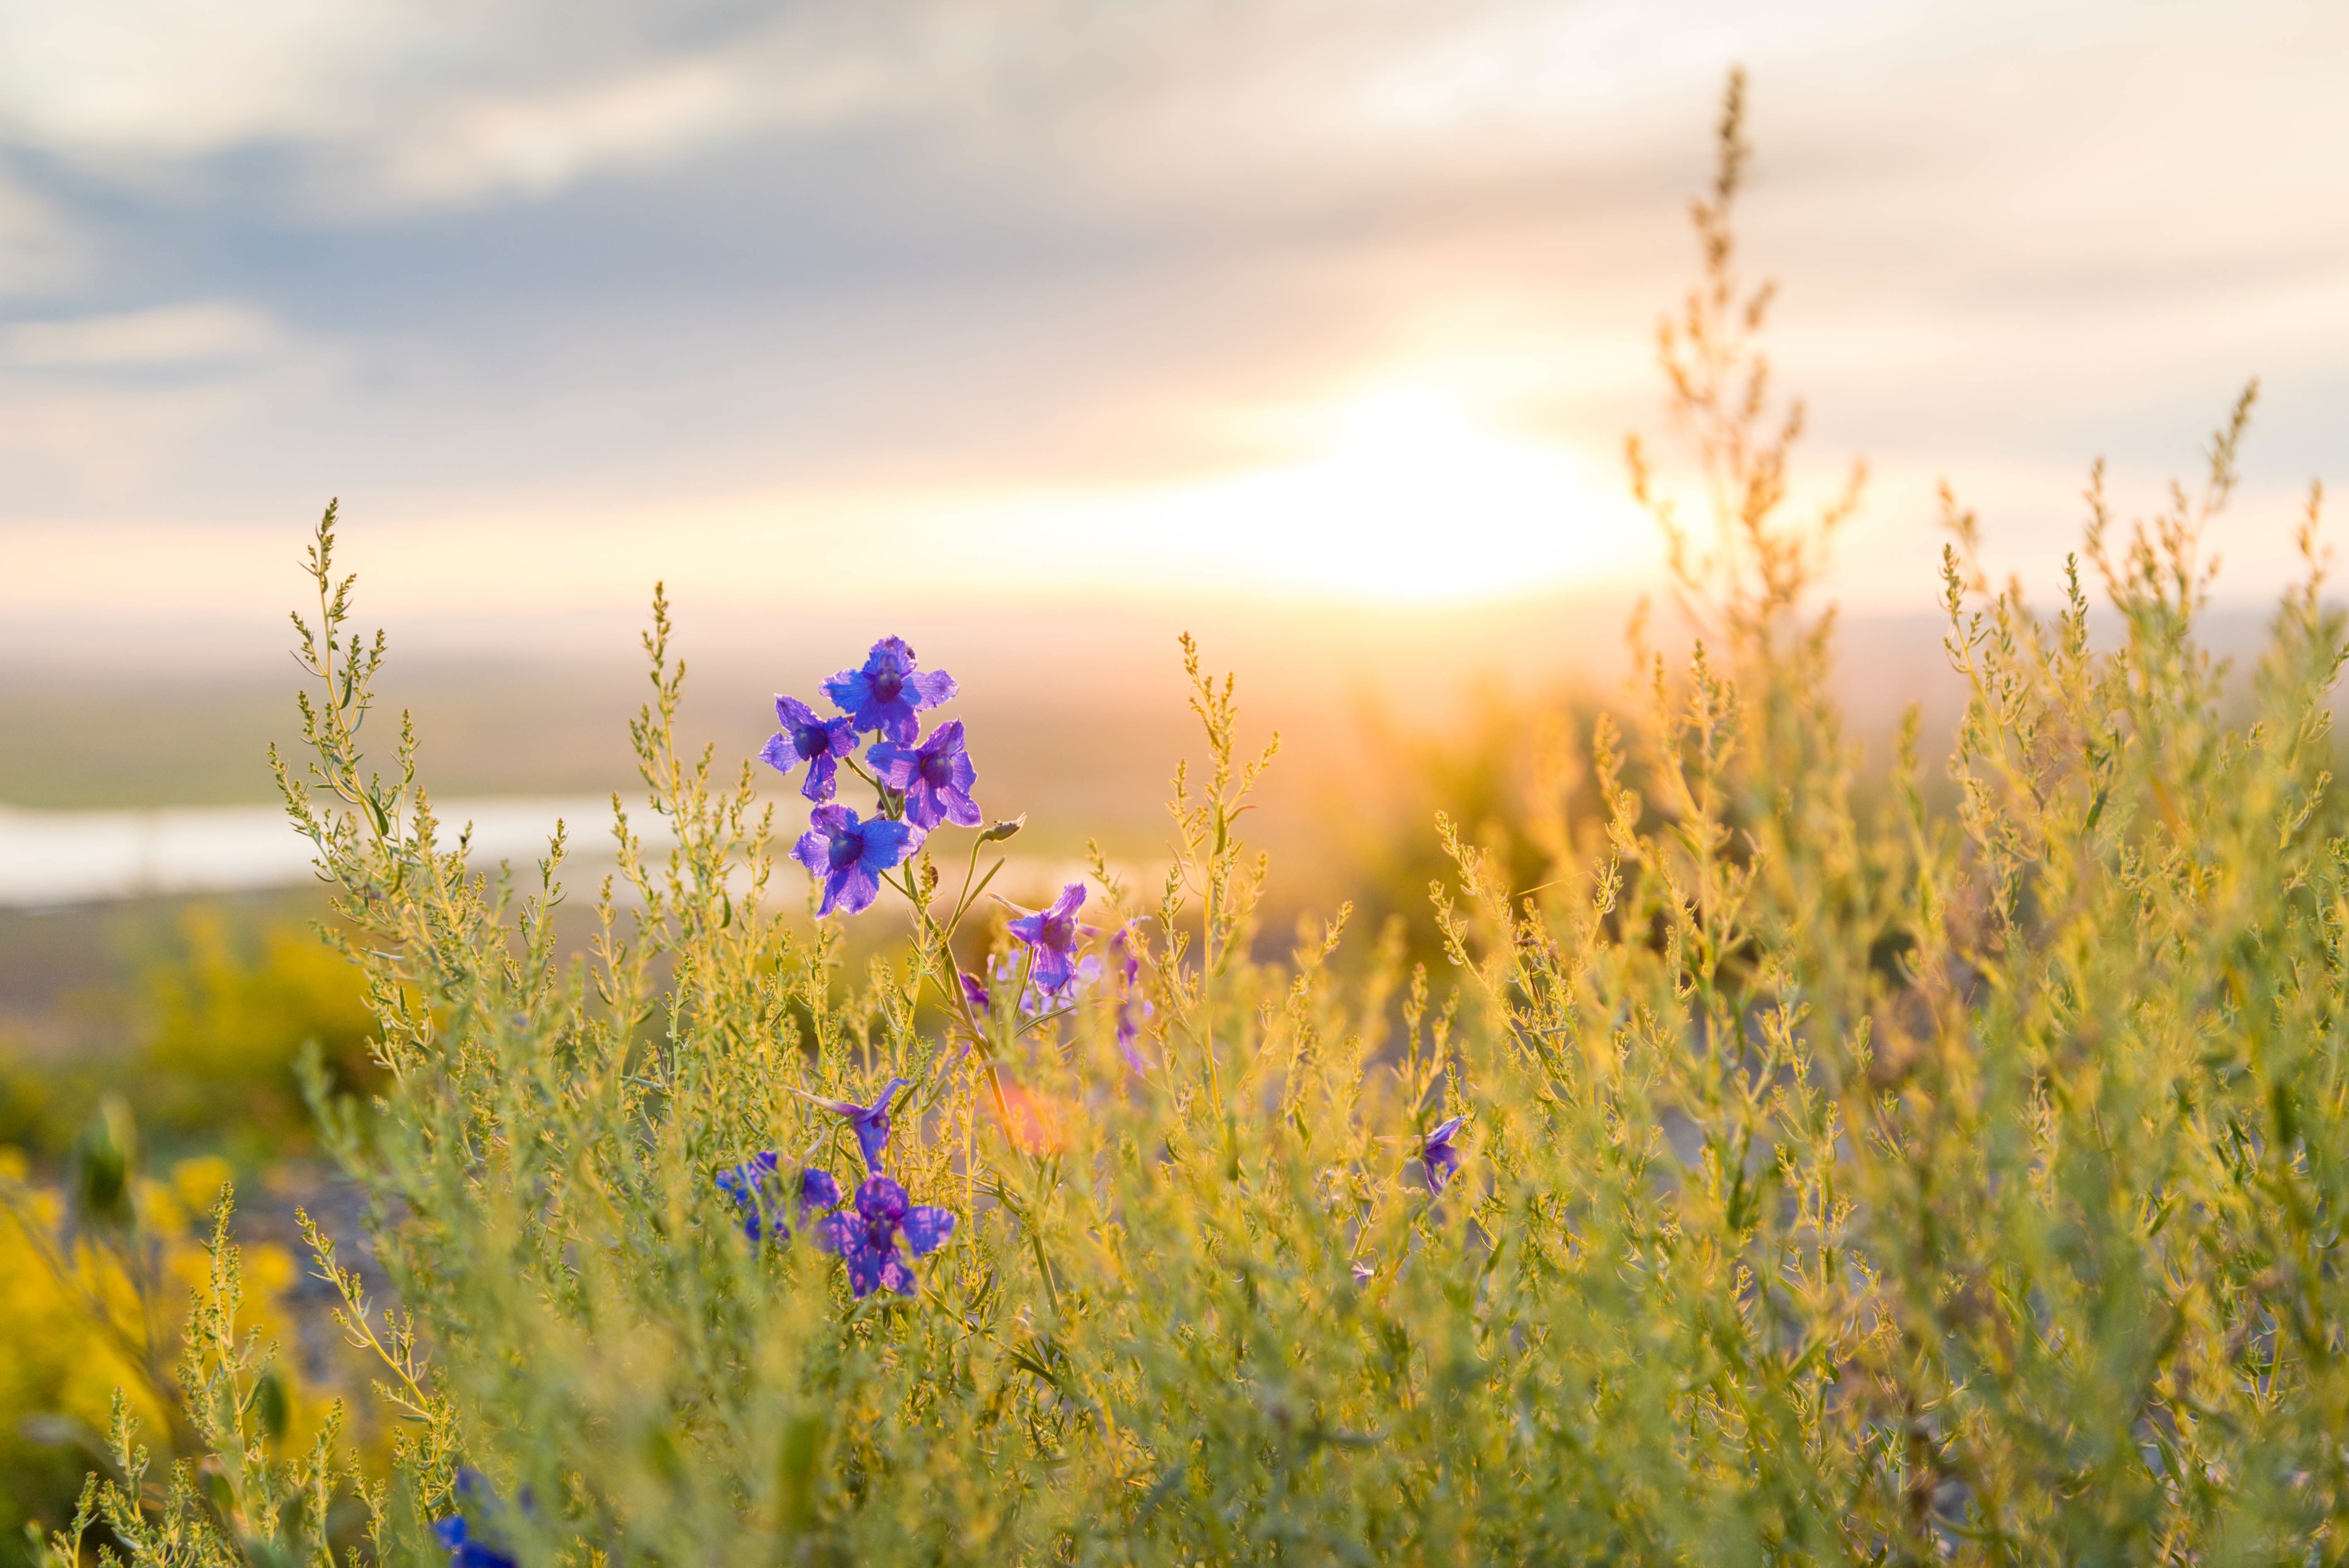
nature, grass, outdoor, horizon, growth, plant, sky, sun, sunset, field, meadow, prairie, sunlight, morning, flower, summer, environment, idyllic, green, autumn, botany, agriculture, flora, season, ecology, wildflower, grassland, vegetation, bright, steppe, rural area, flowering plant, natural environment, grass family, land plant